Montigny-l'Allier

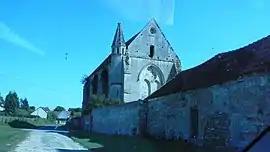
Templar Commandery

Montigny-l'Allier is a commune in the Aisne department in Hauts-de-France in northern France.